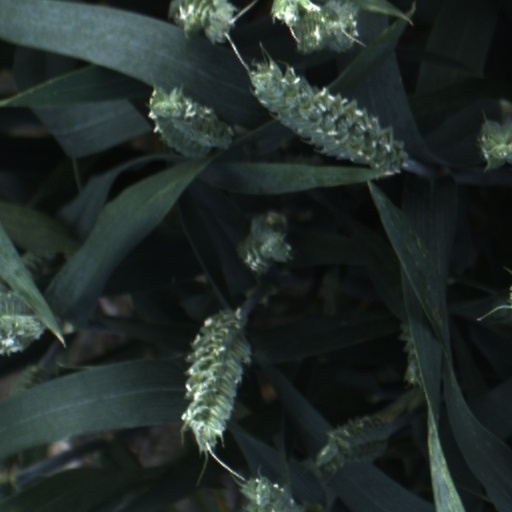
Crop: wheat